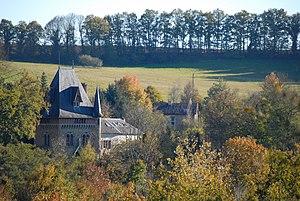
Le canton de Limoges-9 est un canton français situé dans le département de la Haute-Vienne et la région Nouvelle-Aquitaine.